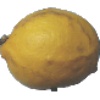
Label: Lemon 1